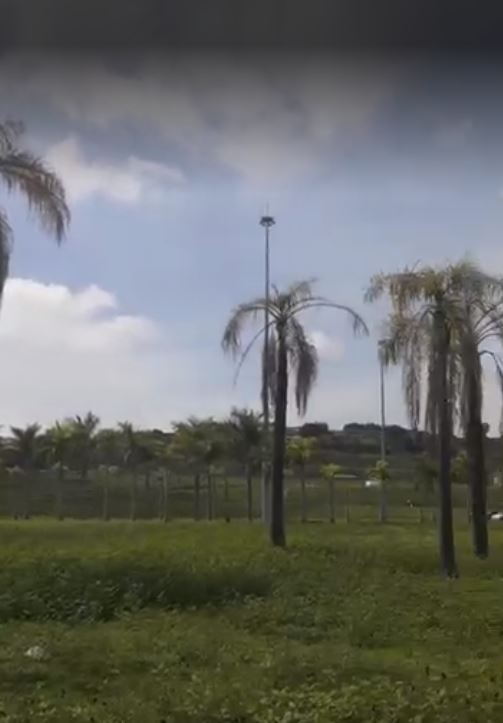
Fire: no
Smoke: no